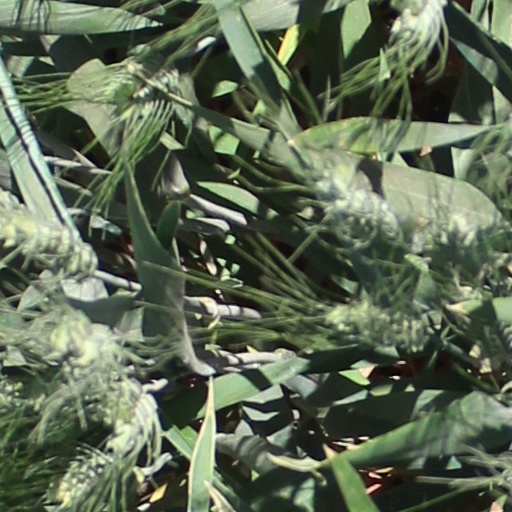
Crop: wheat